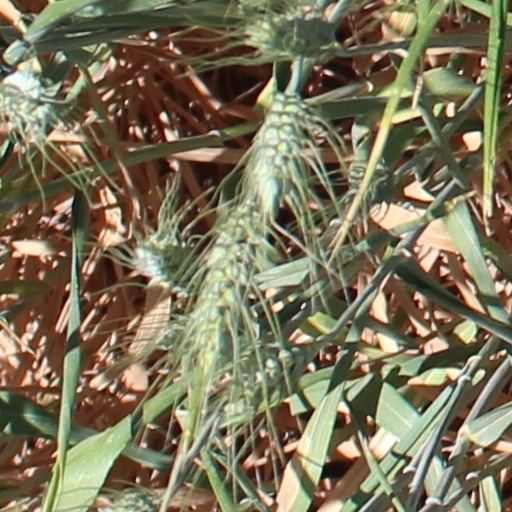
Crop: wheat